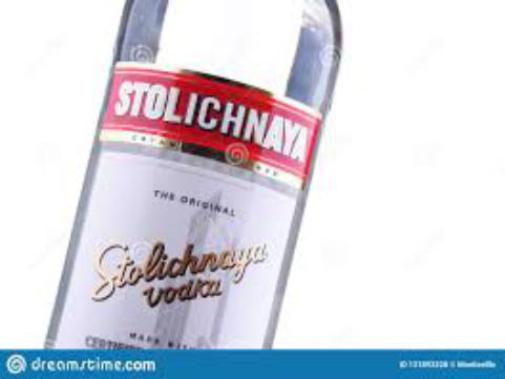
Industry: Food